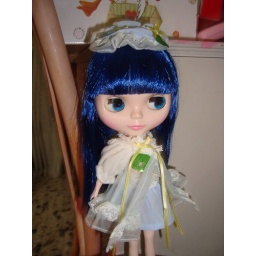
can can cat in Lady lovely dress